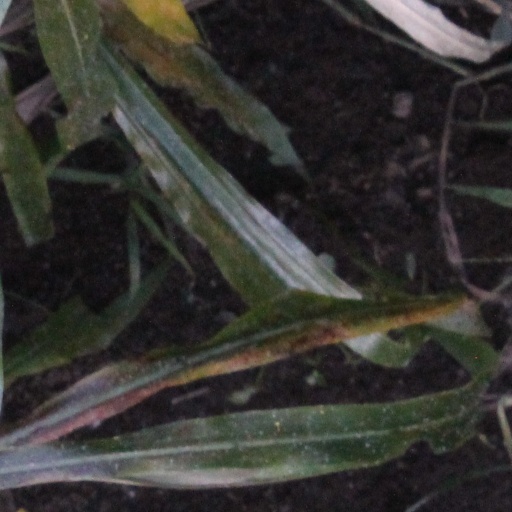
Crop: sorghum